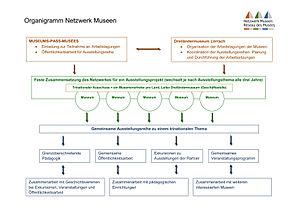
Organigramme réseau des musées